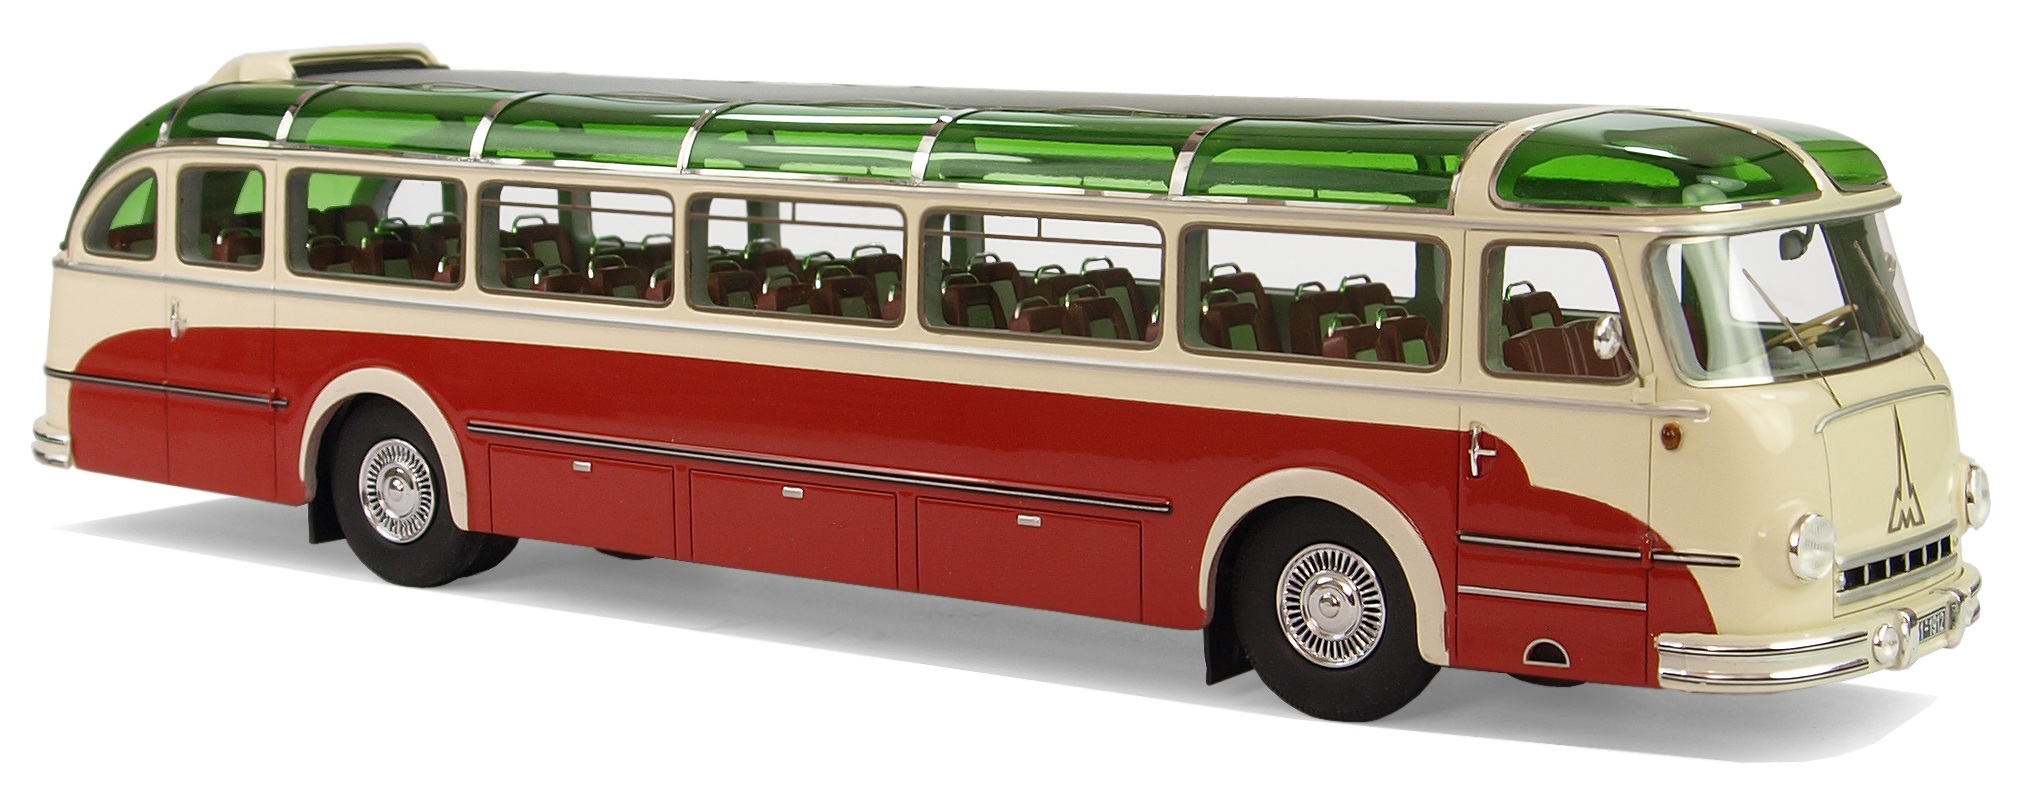
traffic, travel, transport, model, vehicle, nostalgia, leisure, public transport, bus, oldtimer, 1954, buses, trolleybus, coach, model buses, model cars, collect, transport and traffic, models, hobby, minibus, 50 years, model car, magirus deutz, double decker bus, land vehicle, typ 6500, mode of transport, luxury vehicle, passenger car, tour bus service, flxible new look bus